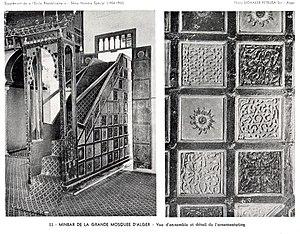
Minbar de la grande mosquée d'Alger (Djamaa el Kebir) datant du Xe siècle.
Le musée national des antiquités et des arts islamiques, inauguré en 1897, situé dans l'enceinte du parc de la Liberté à Alger, il est le plus ancien musée d'Algérie et d'Afrique. Il couvre l'histoire de l'art en Algérie depuis 2 500 ans.
Le Djamâa El Kebir — littéralement : la Grande Mosquée — est une des principales mosquées d'Alger d'époque médiévale. Bâtie par l'Almoravide Youssef Ibn Tachfin en 1097, le minaret date de 1324 et fut construit par le sultan zianide de Tlemcen, Abû Tâshfîn. C'est donc l'une des plus anciennes mosquées de la ville.